The Legend of Zelda: A Link to the Past

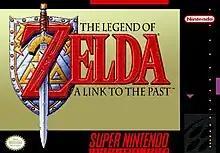
North American box art

is a 1991 action-adventure game developed and published by Nintendo for the Super Nintendo Entertainment System. It is the third game in "The Legend of Zelda" series and was released in 1991 in Japan and 1992 in North America and Europe.